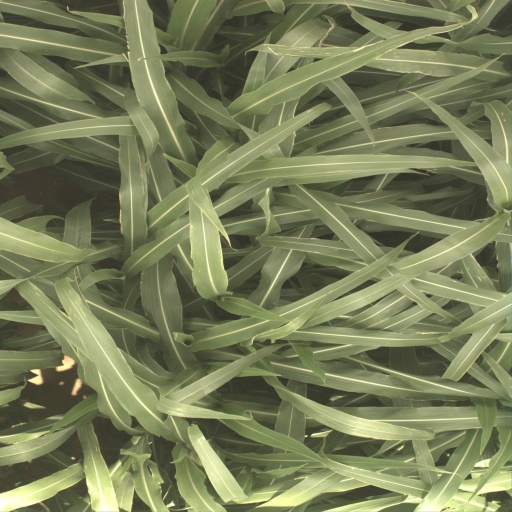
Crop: sorghum